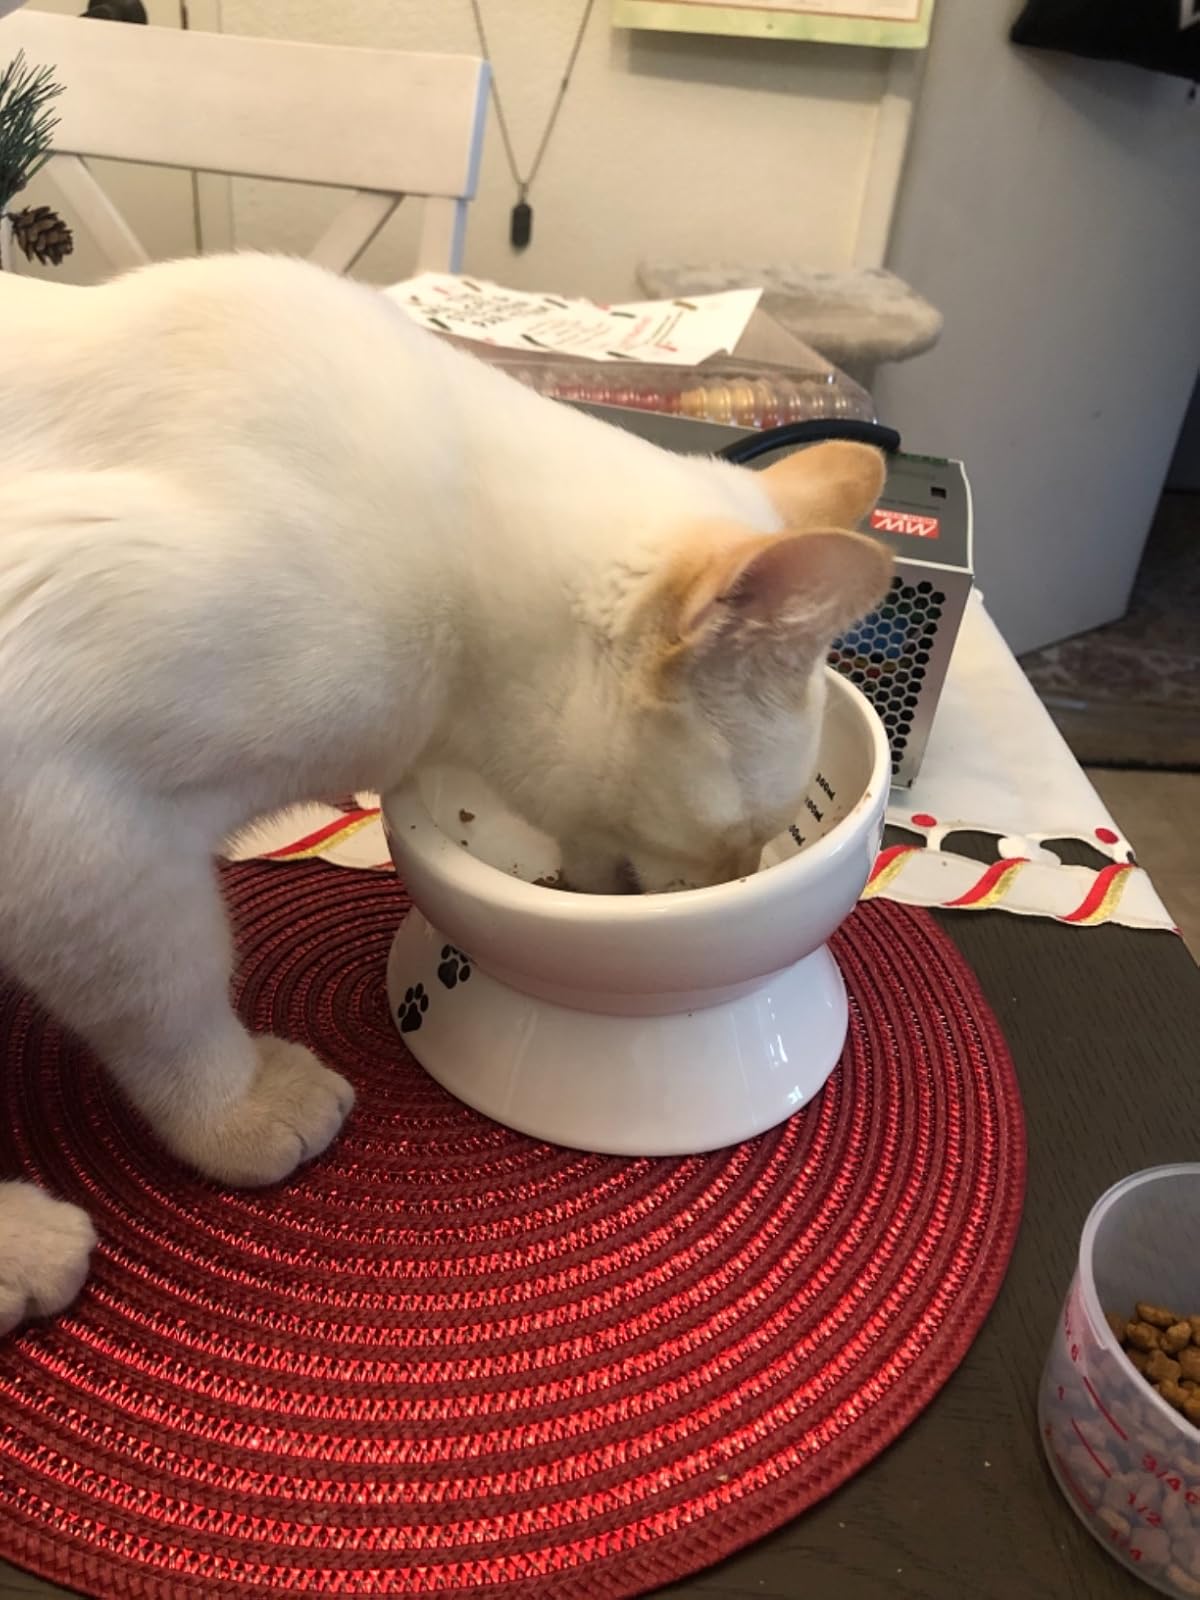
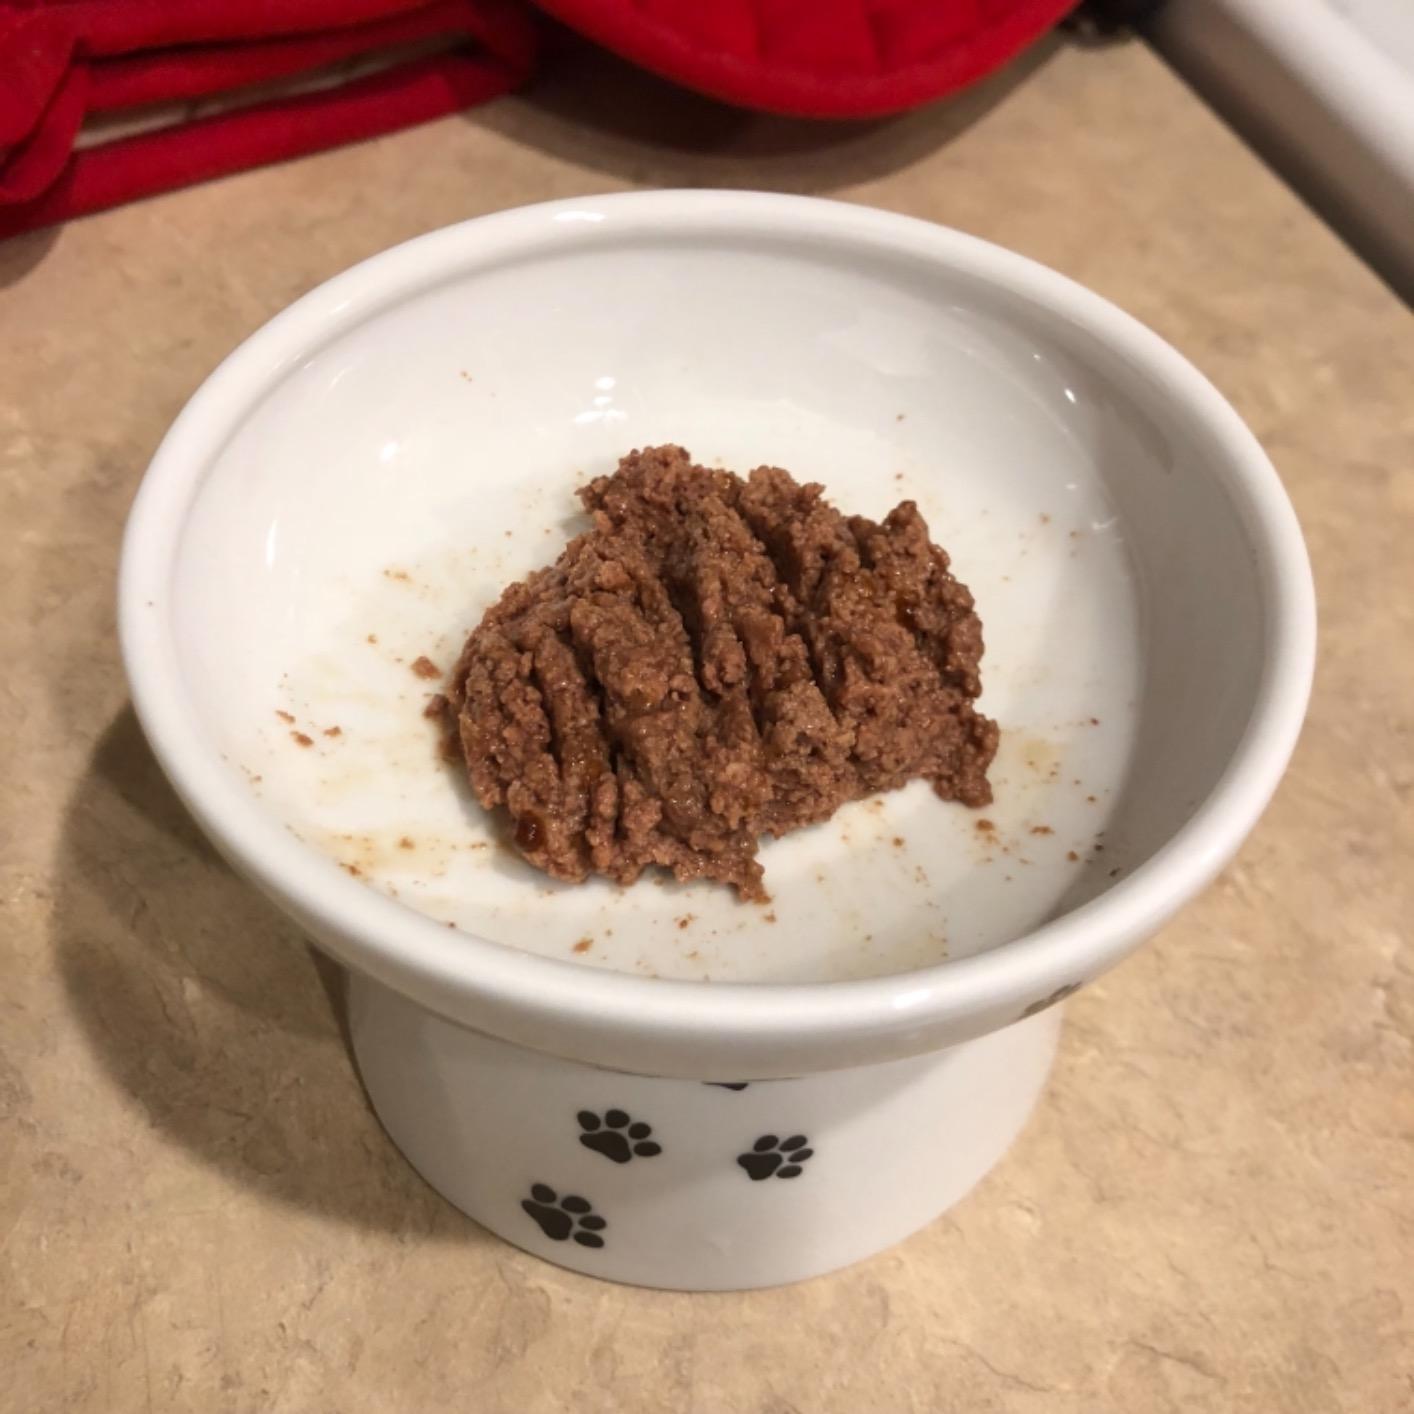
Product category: items_bowl
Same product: no